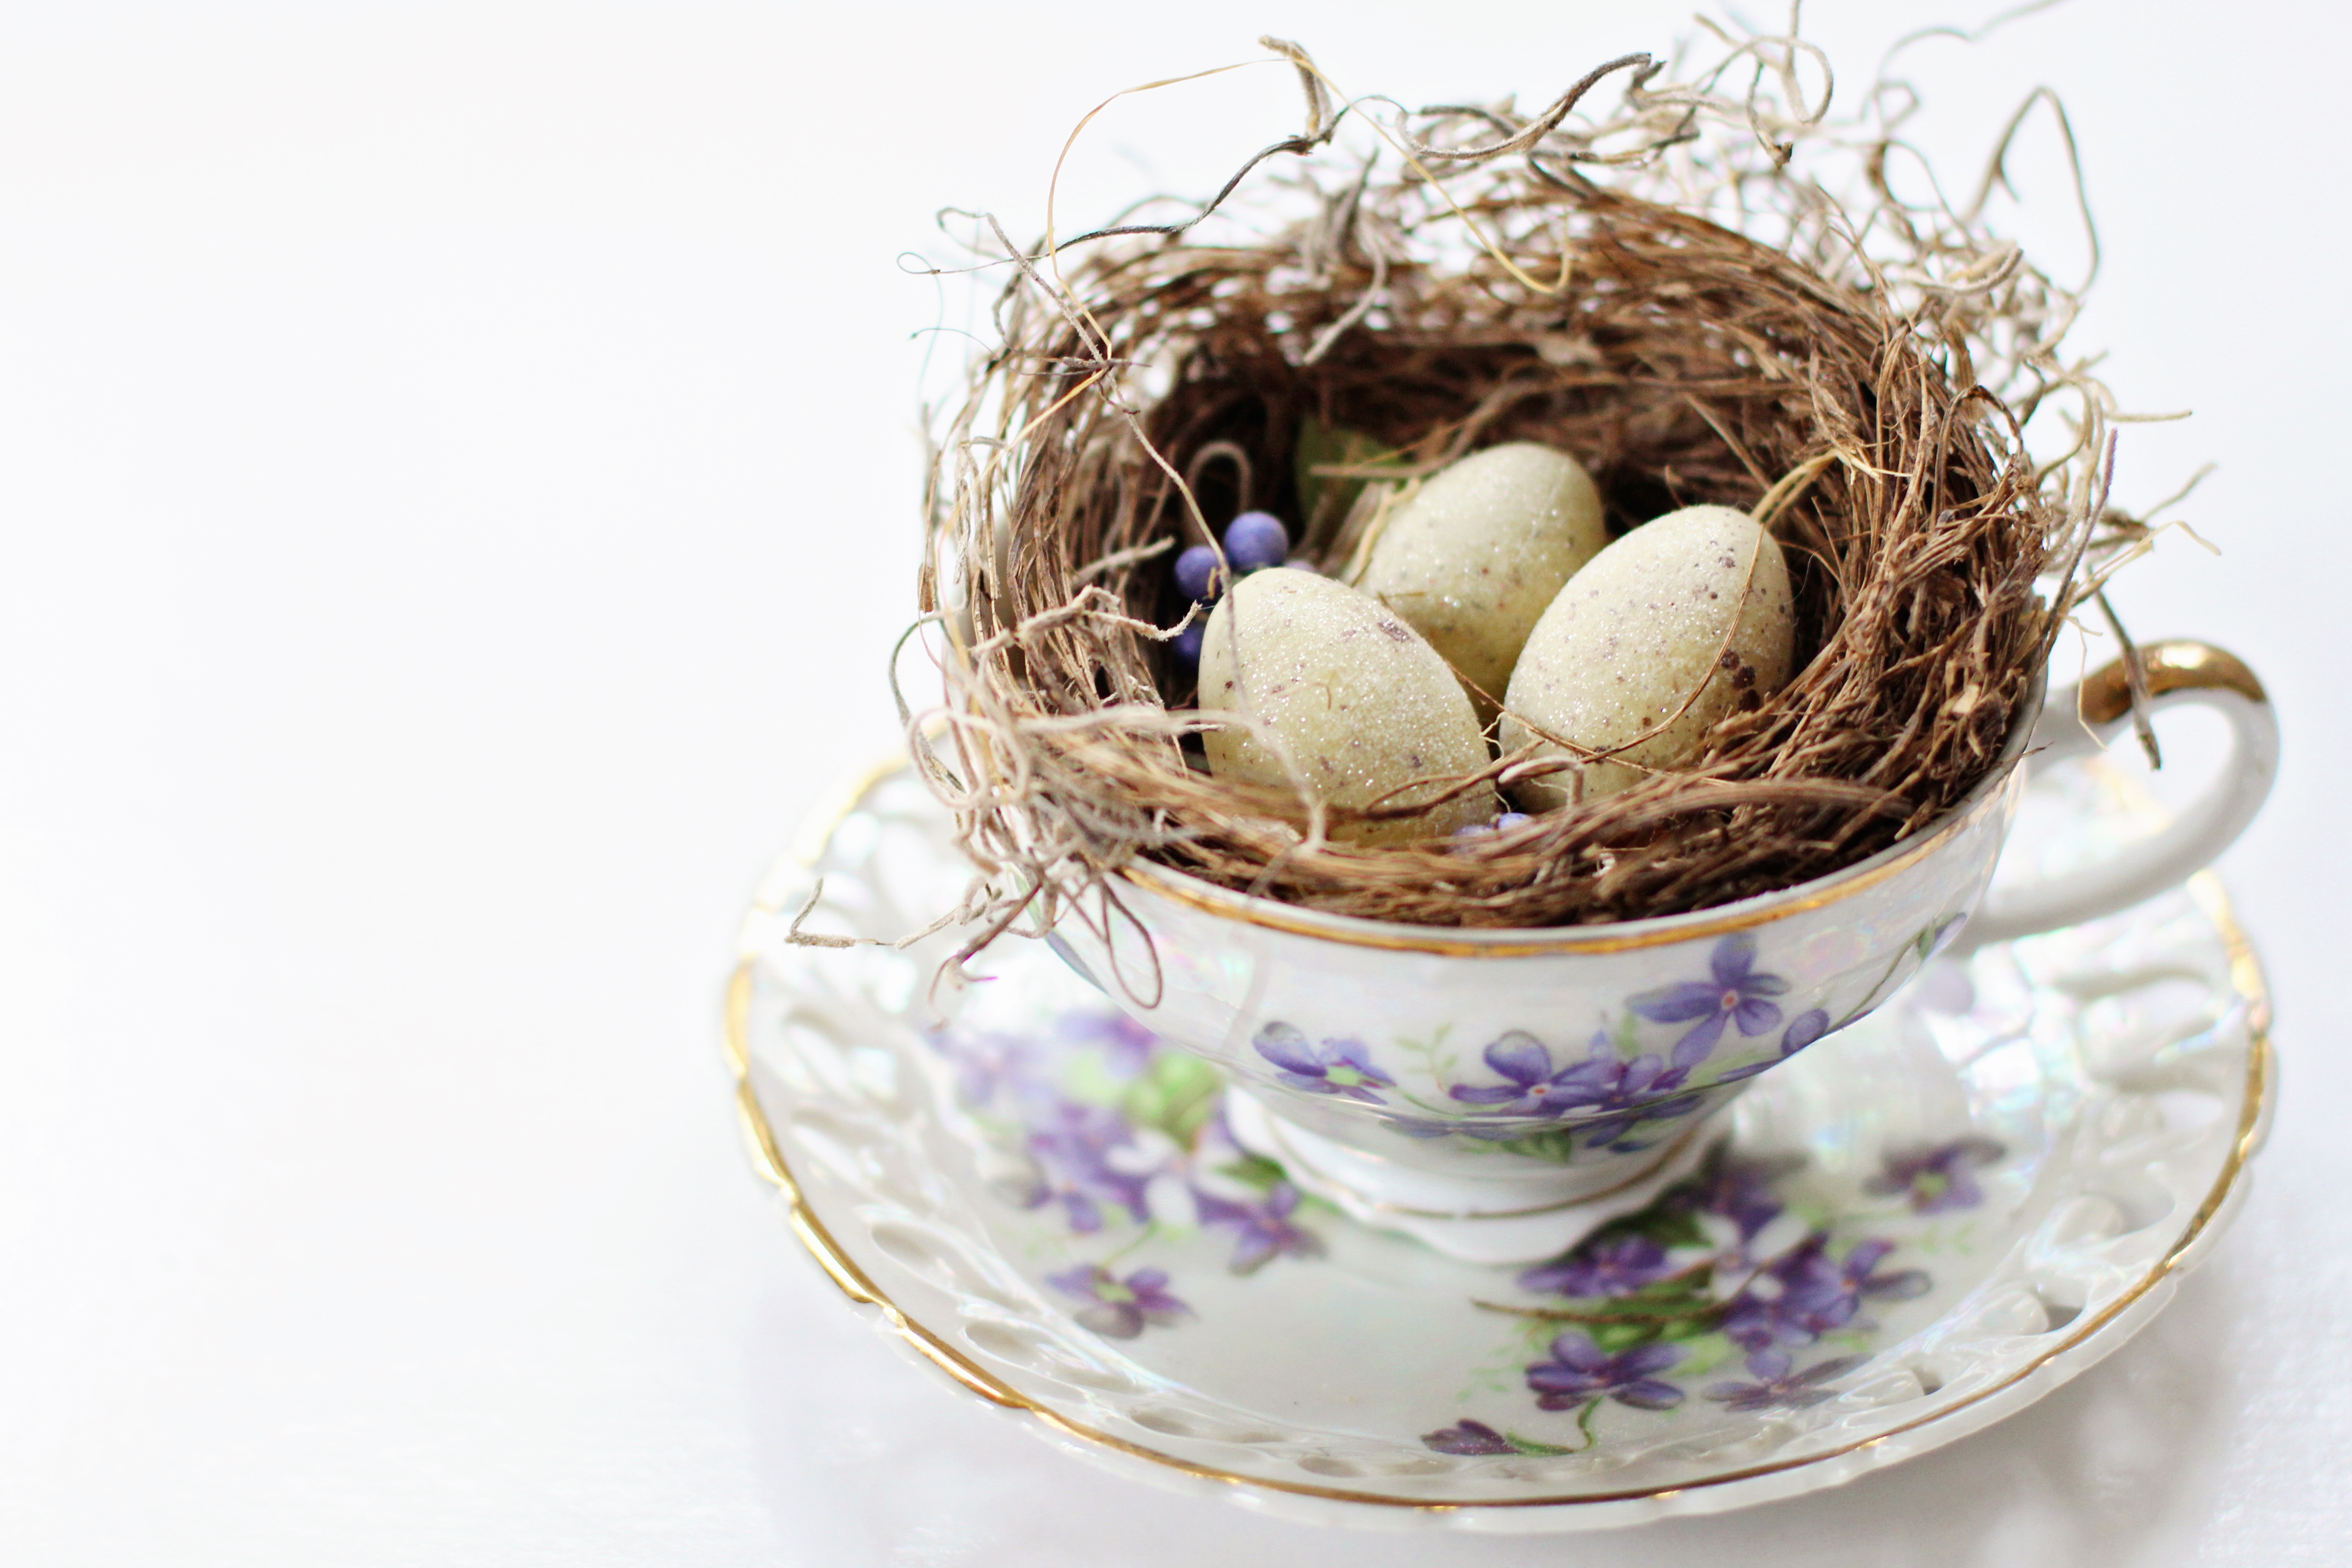
table, nature, outdoor, bird, white, vintage, sweet, tea, flower, rustic, summer, moss, celebration, cup, decoration, food, spring, green, produce, natural, holiday, brown, drink, decor, season, egg, teacup, tea cup, twigs, bird nest, seasonal, eggs, violets, new, easter, nest, beginning, bird's nest, renewal, bird's eggs, vintage tea cup